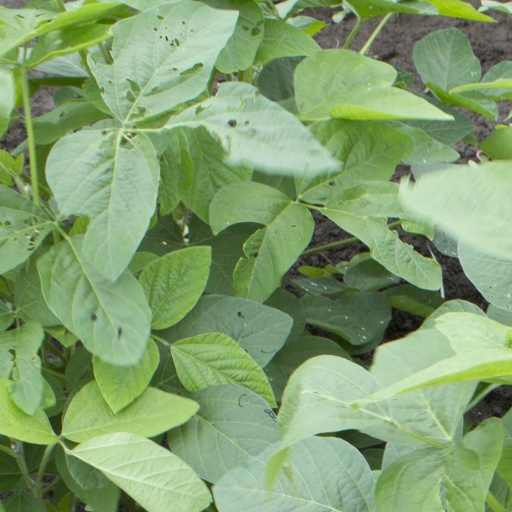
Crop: soybean